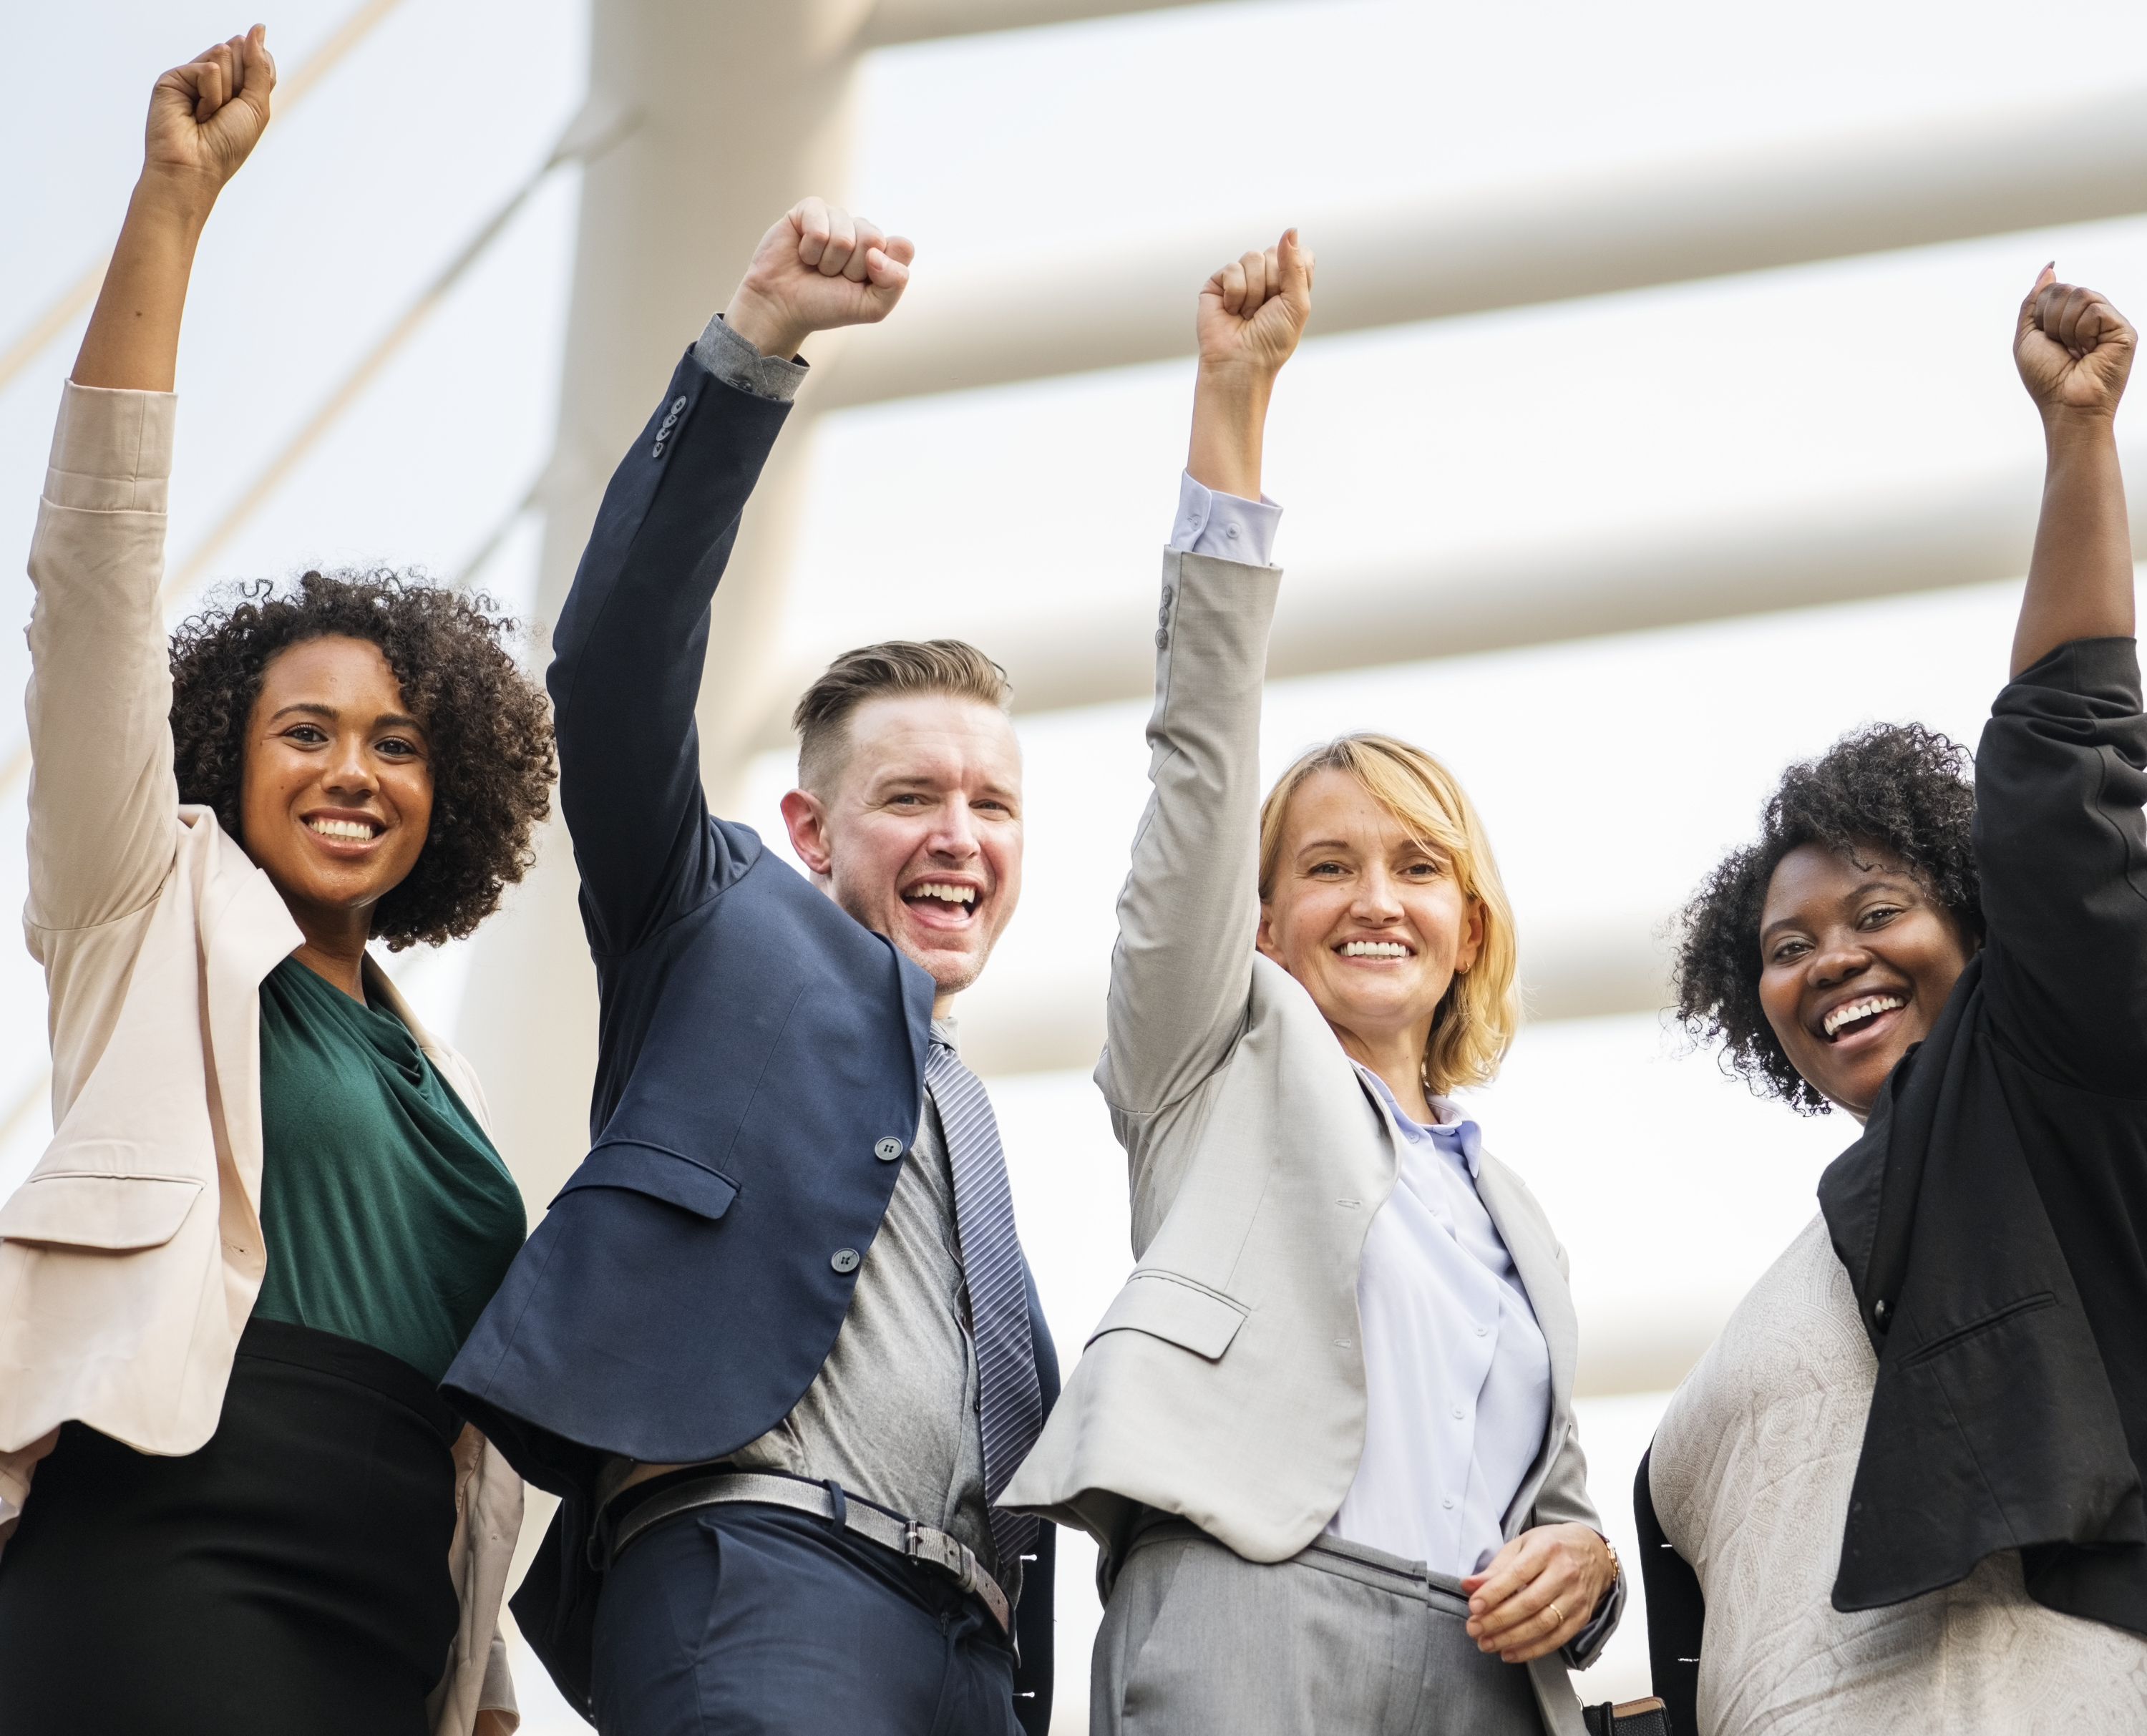
business woman, celebrating, celebration, city, social group, professional, public relations, team, businessperson, international student, fun, business, recruiter, student, crowd, cheering, smile